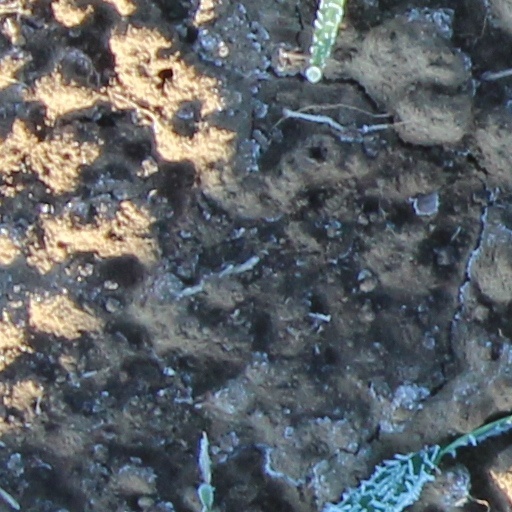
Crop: wheat